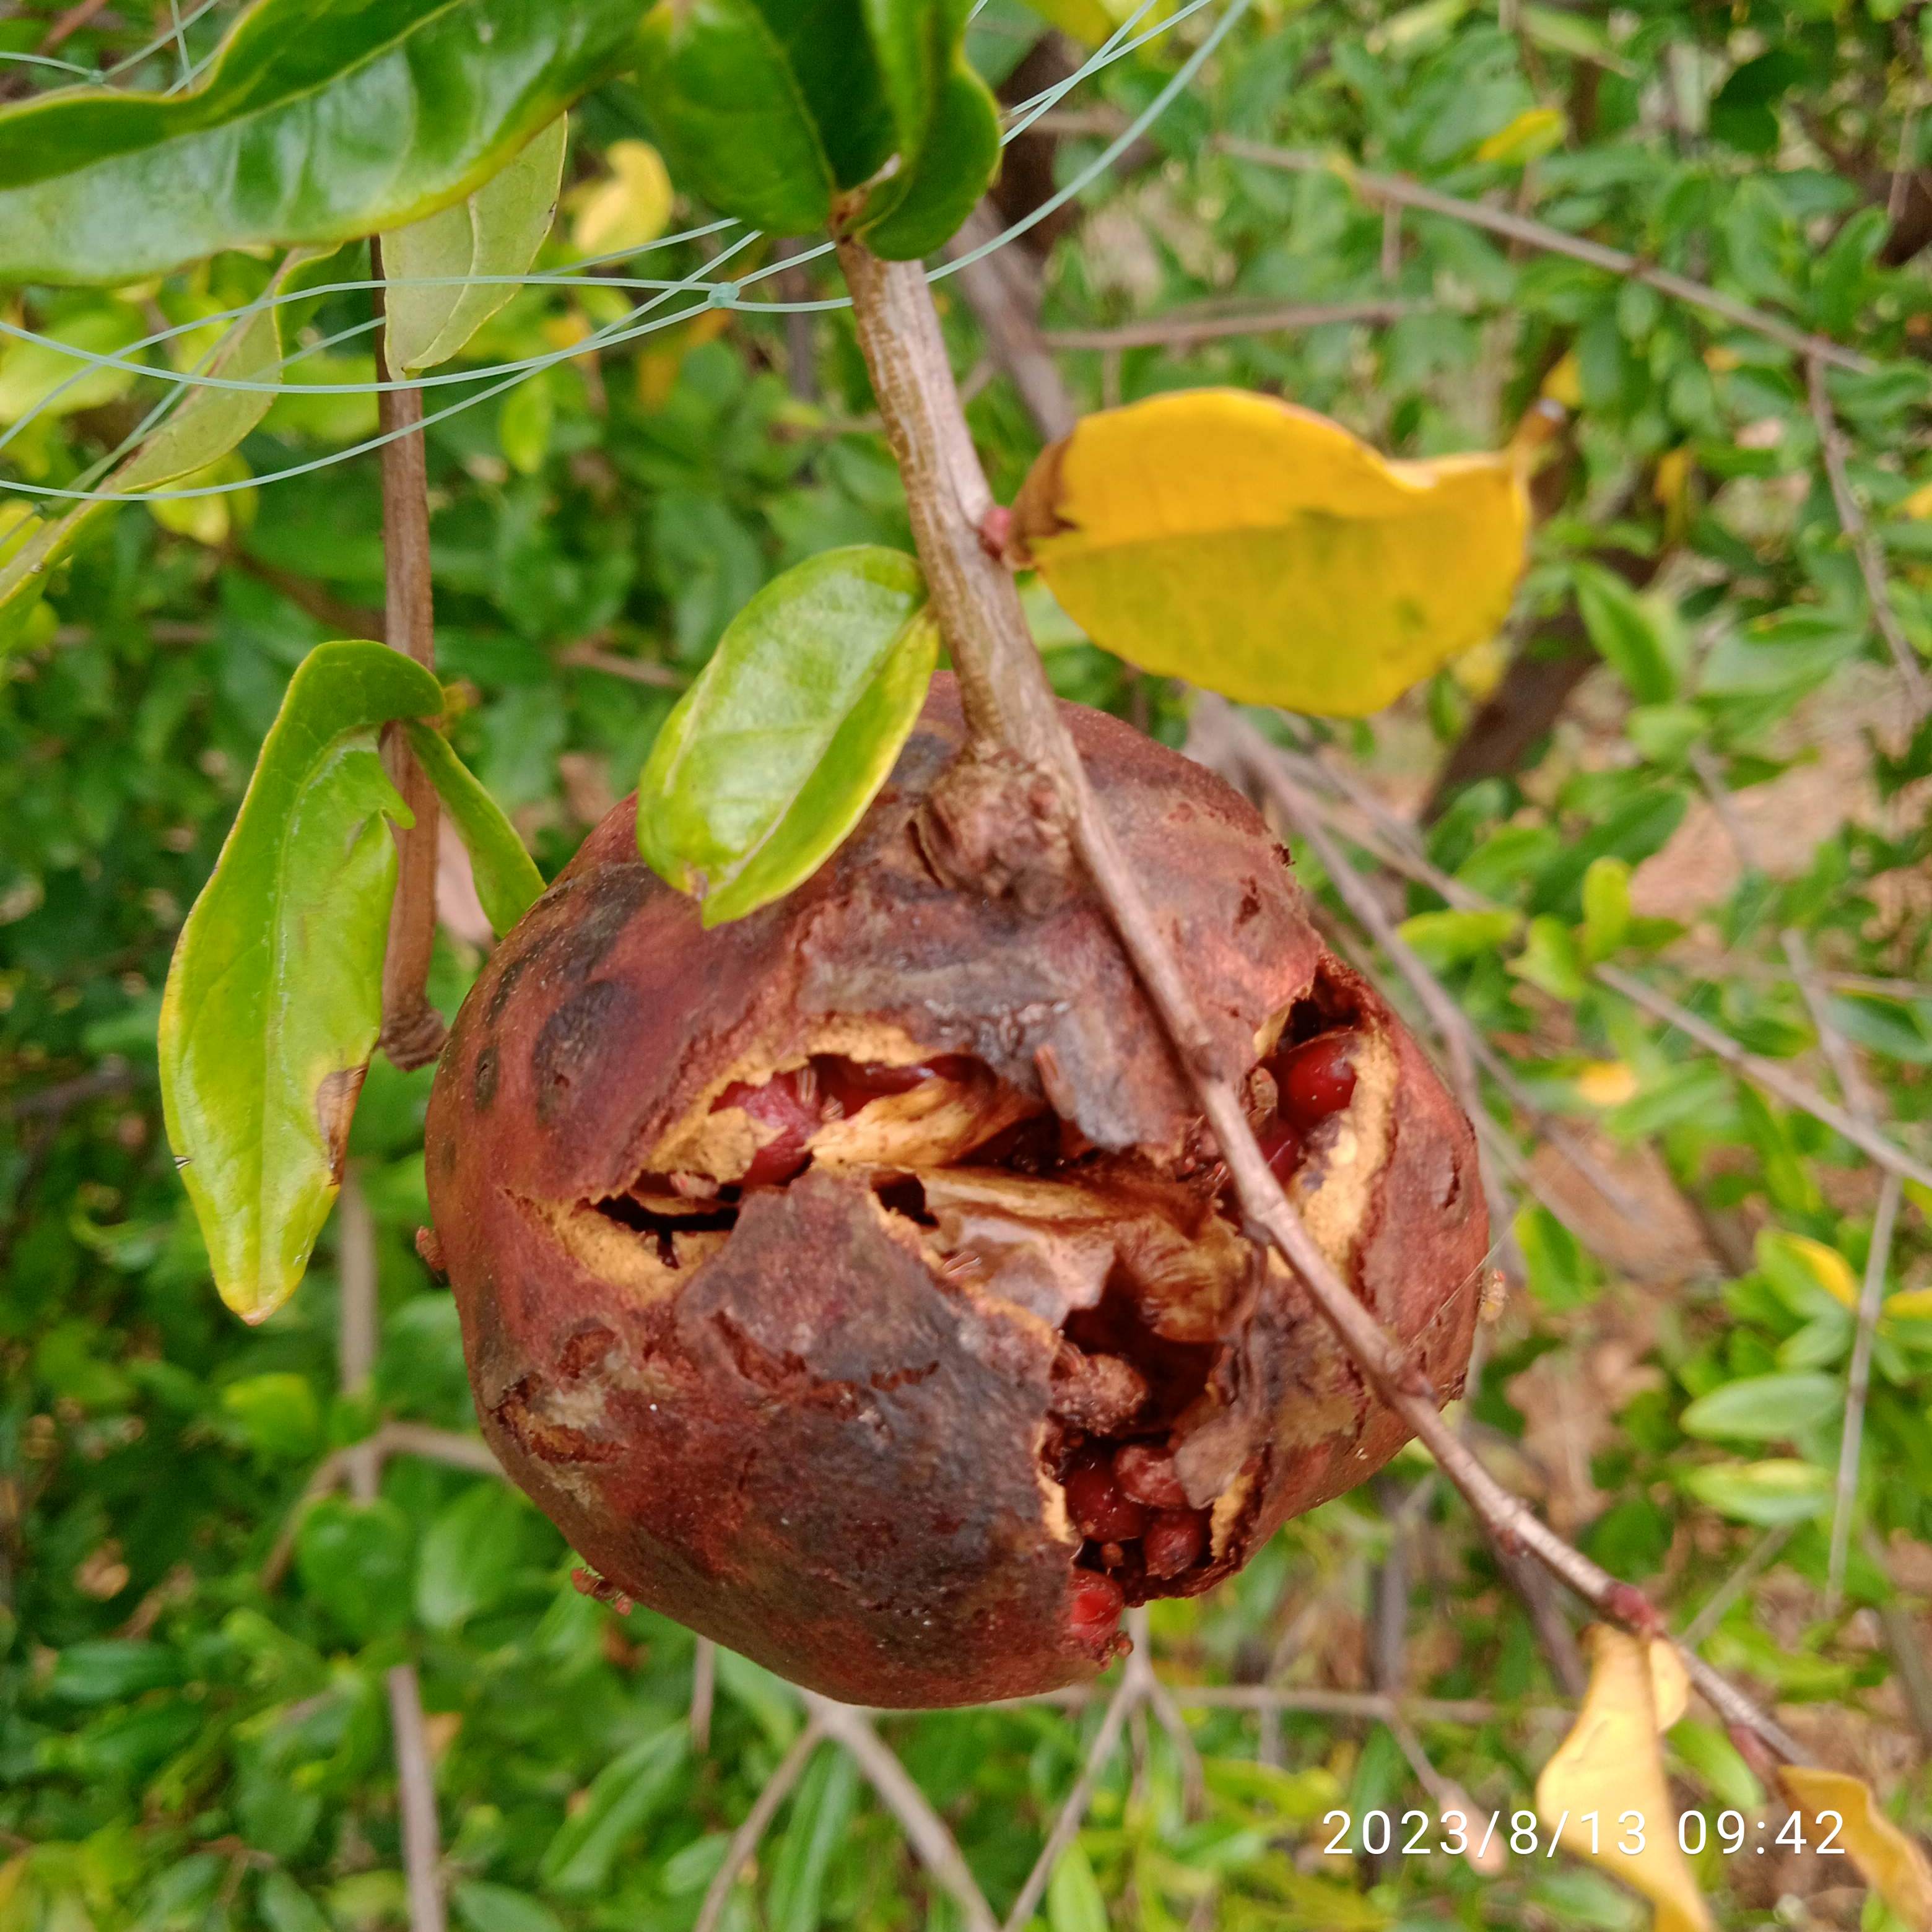
Label: Bacterial_Blight